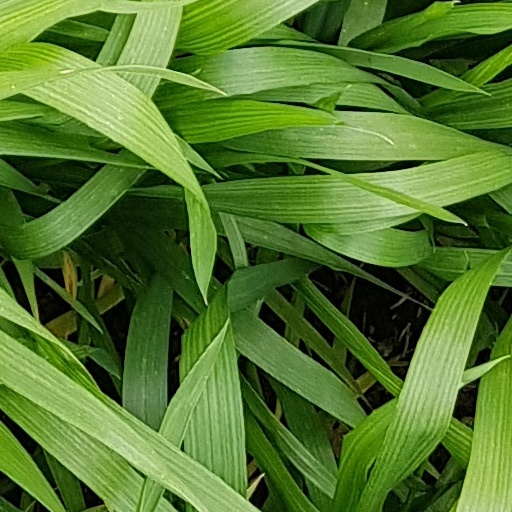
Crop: wheat